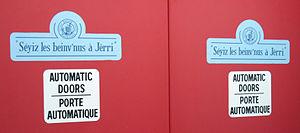
Le château Elizabeth est situé sur l’île de Jersey au Sud de la paroisse de la ville de Saint-Hélier.